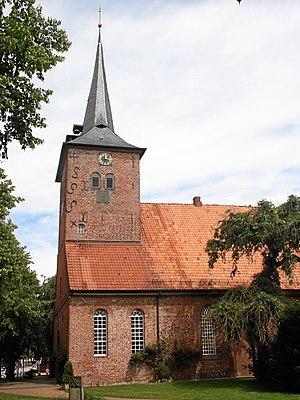
Bad Bramstedt est une ville de l'arrondissement de Segeberg, district du Land de Schleswig-Holstein, en Allemagne.